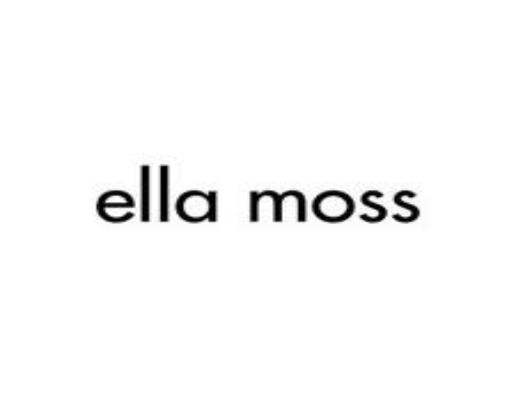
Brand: Ella Moss
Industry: Clothes